Greg Noonan

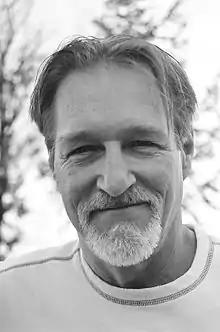
Greg Noonan, Author

Gregory "Greg" John Noonan (March 4, 1951 – October 11, 2009) was an American brewing expert who wrote several published books on brewing. His writing credits include "Brewing Lager Beer: The Most Comprehensive Book for Home - And Microbrewers" (1986) which he updated in 1996 and changed the title to "New Brewing Lager Beer: The Most Comprehensive Book for Home - And Microbrewers". He also wrote "Scotch Ale" (1993) for the Classic Beer Styles Series from Brewers Publications. He co-authored "Seven Barrel Brewery Brewers Handbook" (1997) with Mikel Redman and Scott Russell.